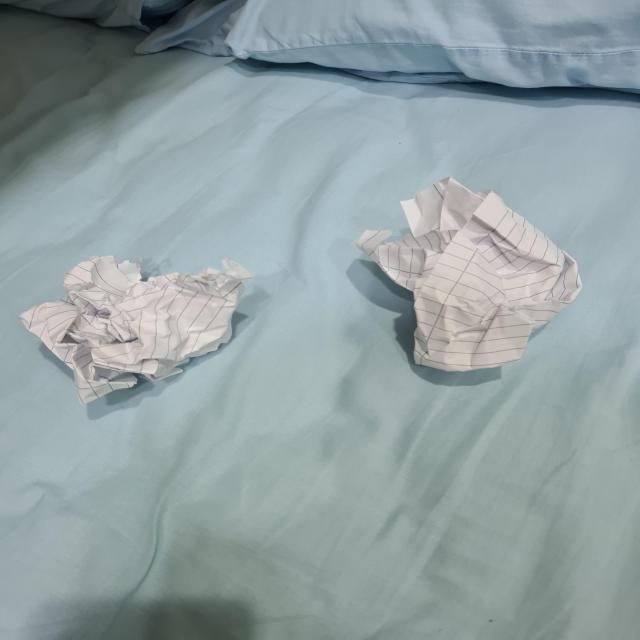
Label: tissues